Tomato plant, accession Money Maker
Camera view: horizontal (90 deg, fisheye); turntable rotation: 60 degrees
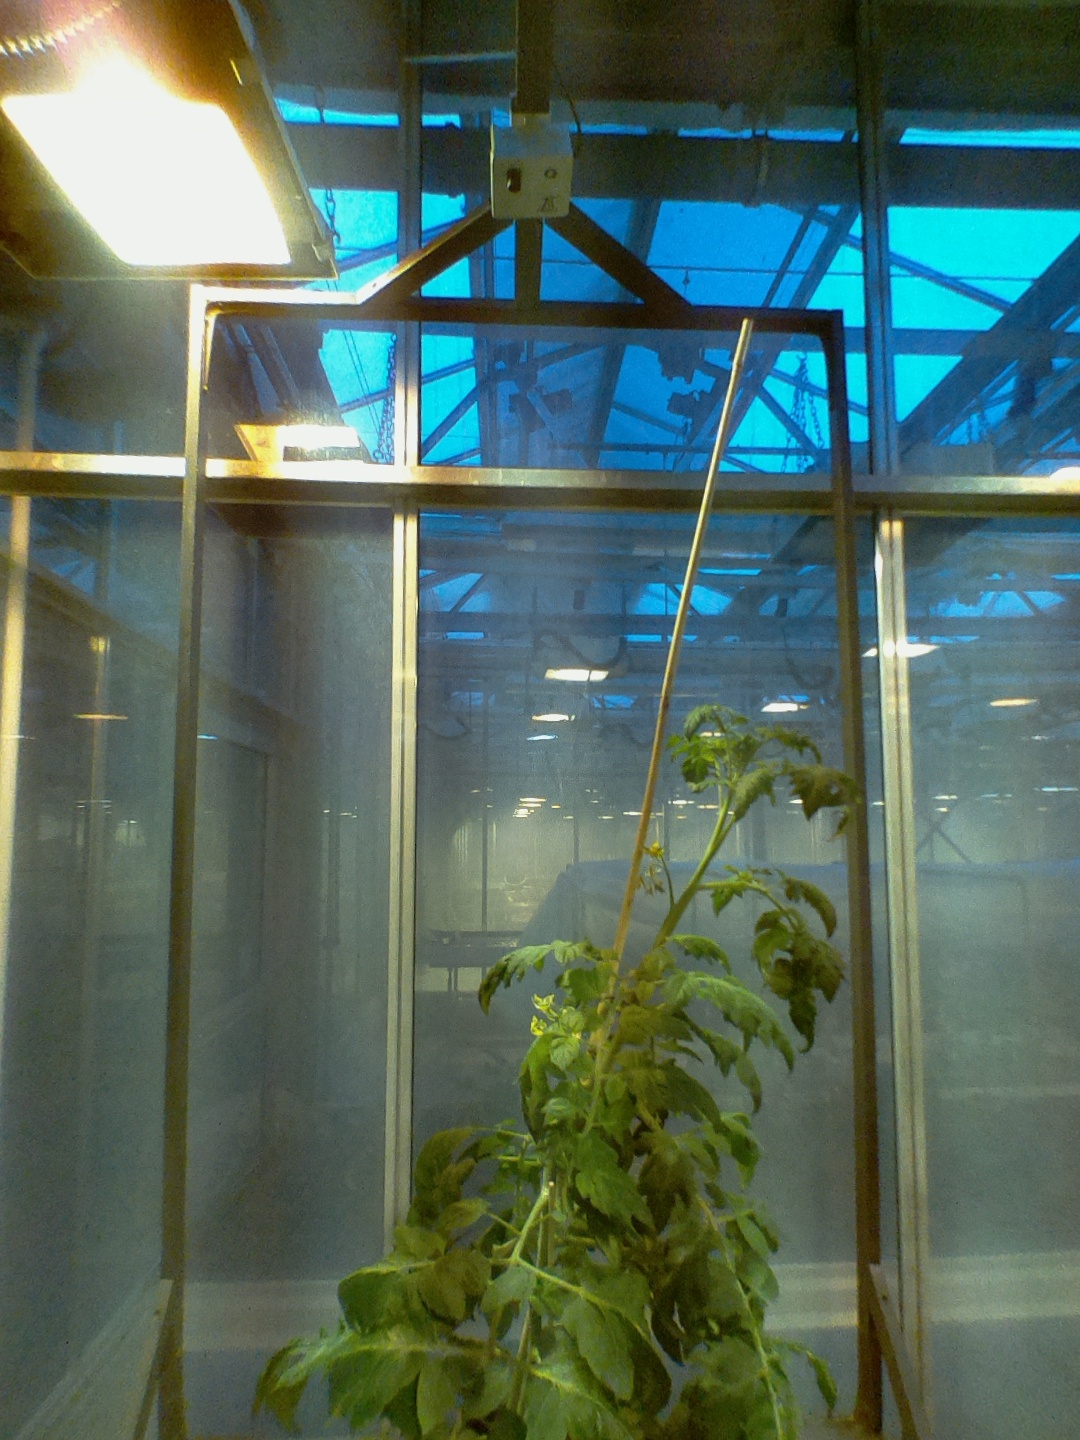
BBCH growth stage 66: Full flowering, 60%-70% of flowers open, more petals falling